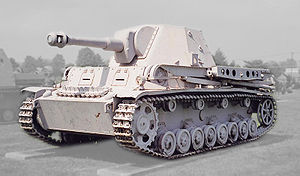
Panzer IV / Konstruktioner baseret på chassiset
"""Græshoppe"" fremvises på US Army Ordnance Museum i Aberdeen."
Panzer IV er en kampvogn, der blev udviklet i begyndelsen af 1930'erne i Tyskland og anvendt i udstrakt grad under 2. verdenskrig. Den officielle tyske betegnelse var Panzerkampfwagen IV.